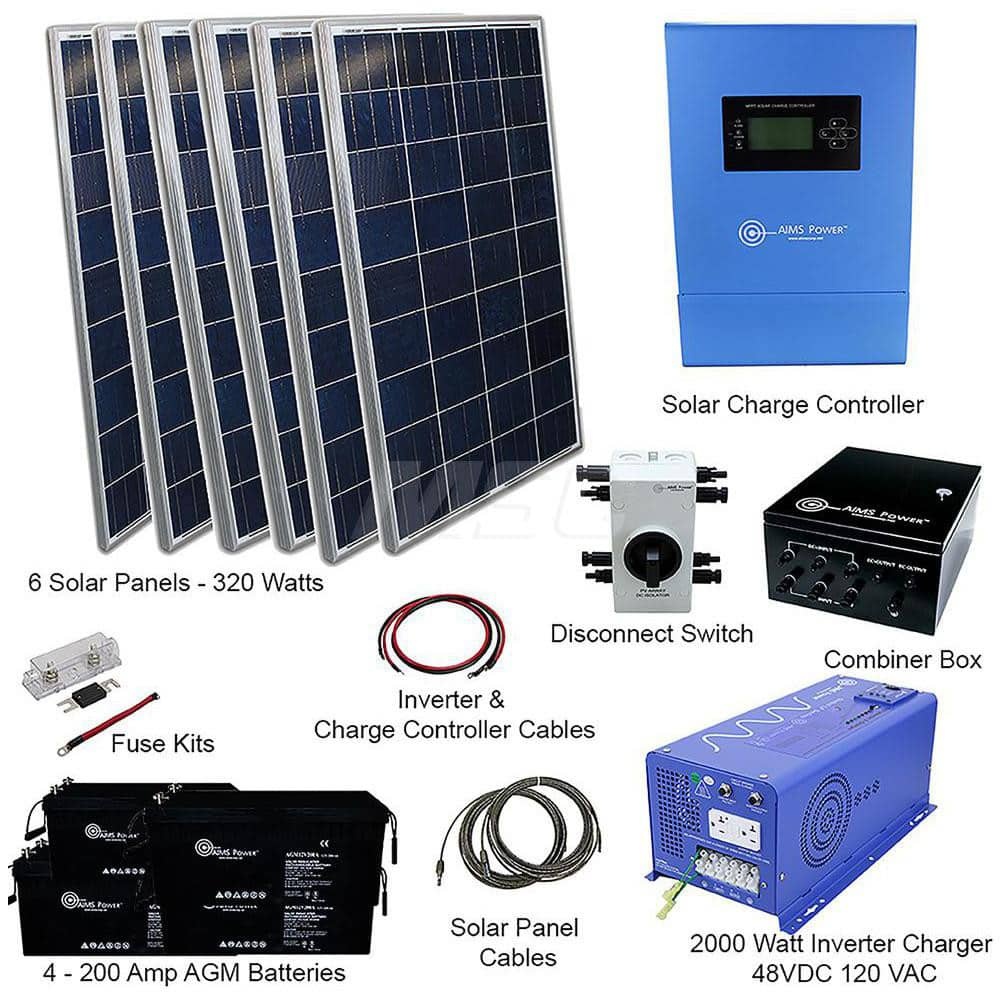
Solar Panels; Maximum Output Power (W): 1920; Amperage (mA): 9.73; Terminal Contact Type: MC-4; Mounting Type: Mounting Holes
Item #: 13115167 Brand: Aims Power Model #: KITD2K48V1920 Product Specifications Maximum Output Power (W) 1920 Amperage (mA) 9.73 Terminal Contact Type MC-4 Mounting Type Mounting Holes
Brand: Aims Power
Category: Hardware > Power & Electrical Supplies > Solar Panels